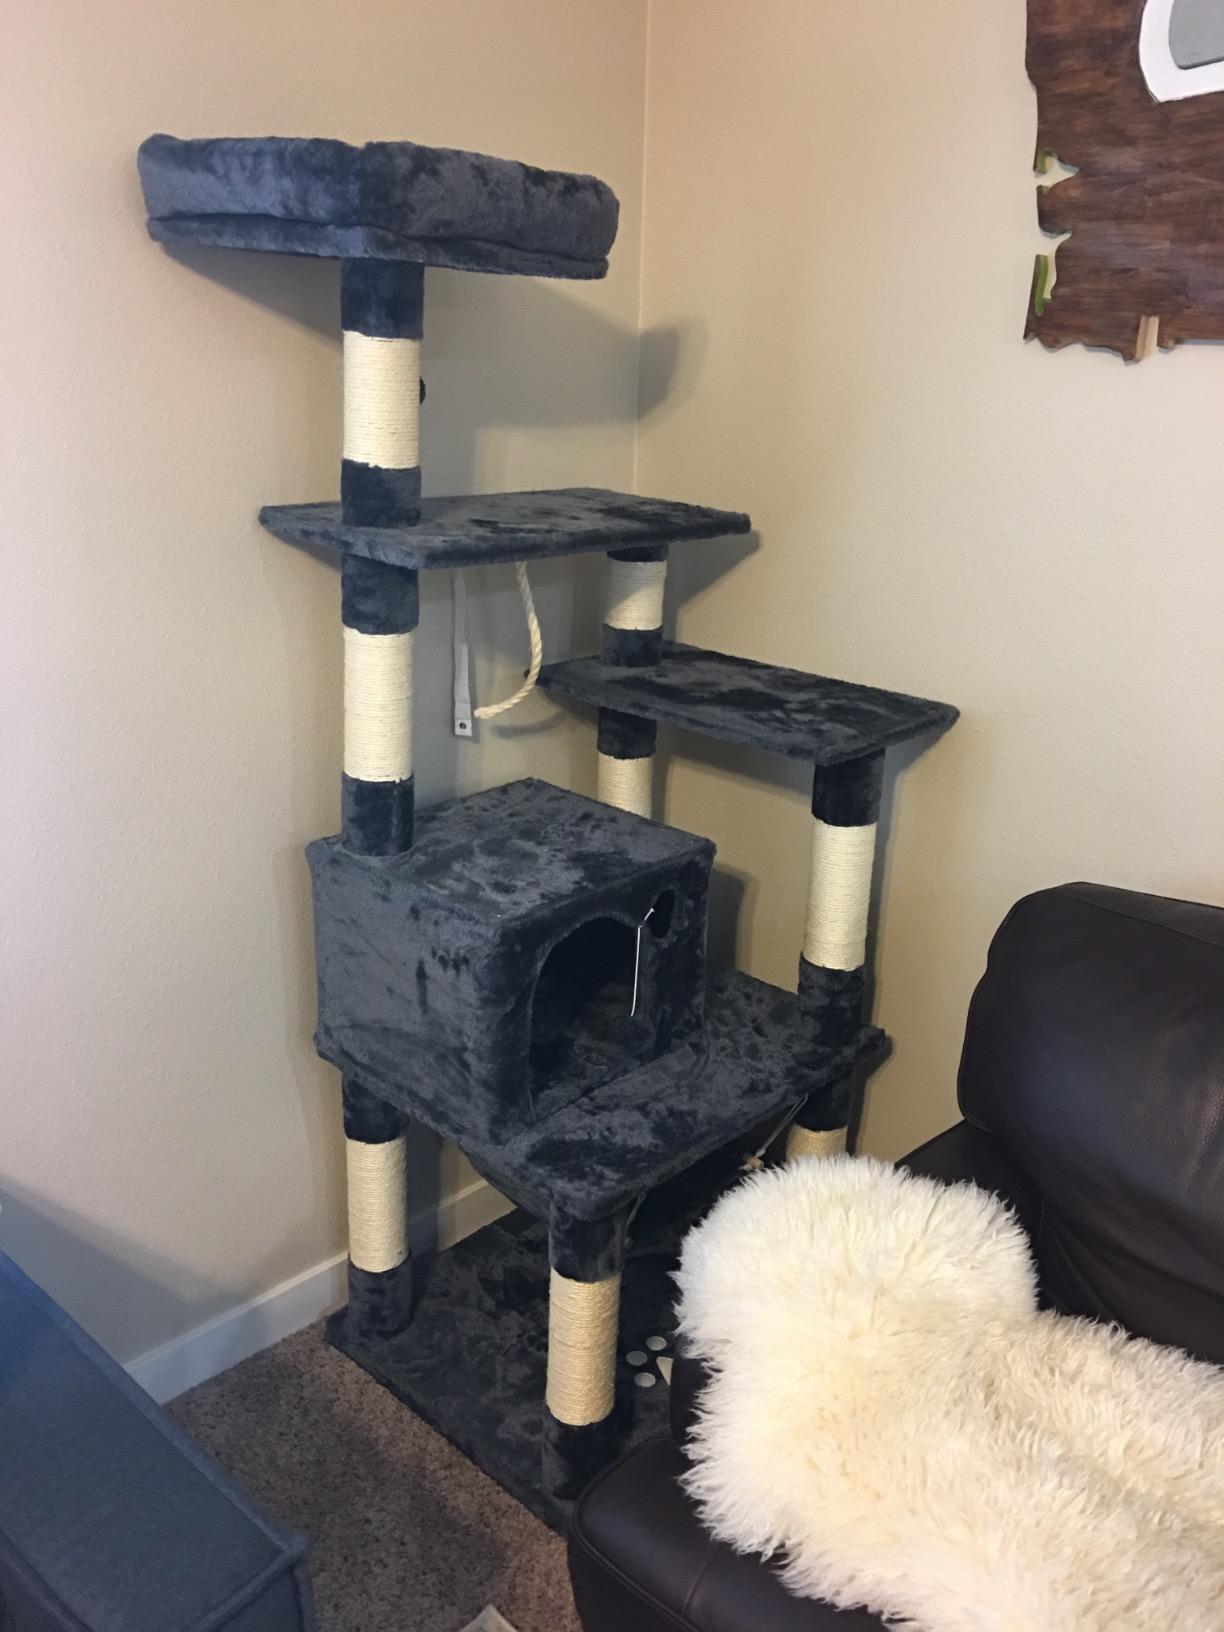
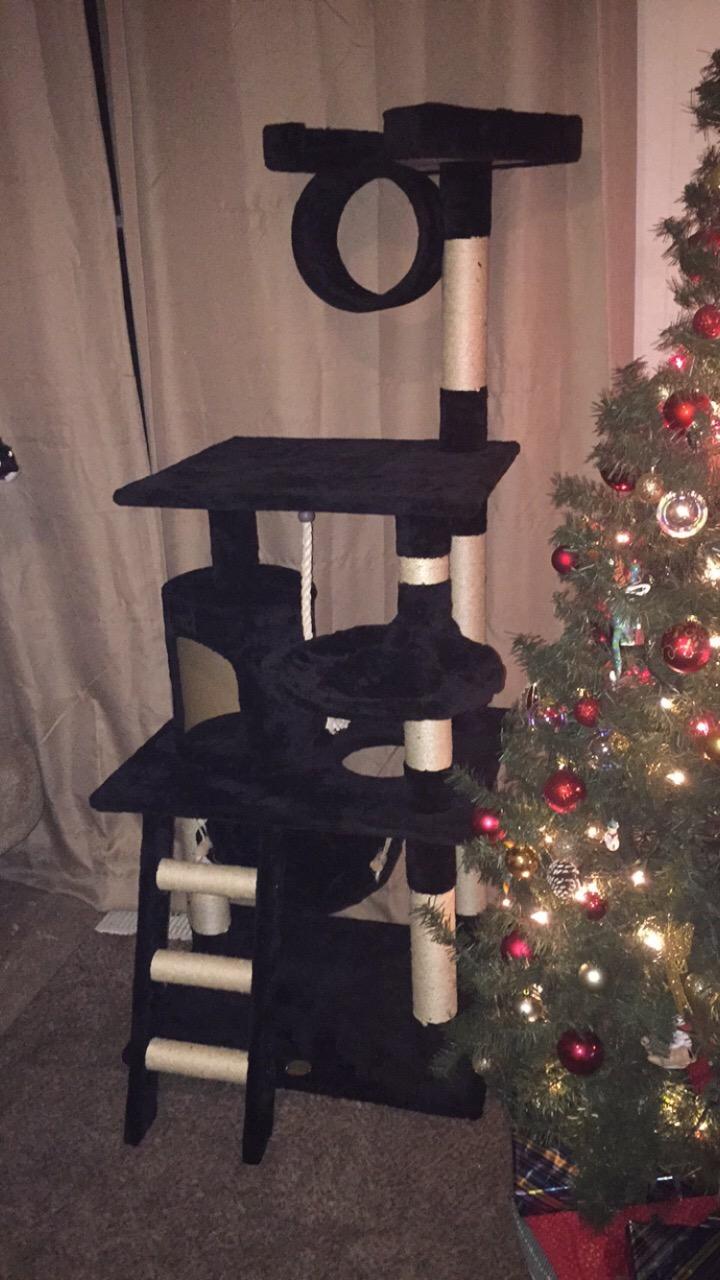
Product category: items_cat tree
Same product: no